Flatbush Avenue–Brooklyn College station

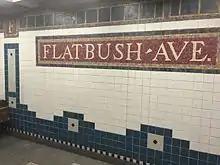
Station tilework

The Dual Contracts, which were signed on March 19, 1913, were contracts for the construction and rehabilitation and operation of rapid transit lines in the City of New York. The Dual Contracts promised the construction of several lines in Brooklyn. As part of Contract 4, the IRT agreed to build a subway line along Nostrand Avenue in Brooklyn. The construction of the subway along Nostrand Avenue spurred real estate development in the surrounding areas. The Nostrand Avenue Line opened on August 23, 1920, and the Flatbush Avenue station opened as its terminal.